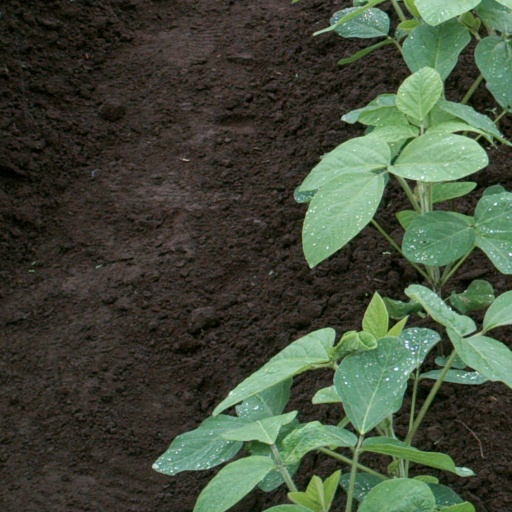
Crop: soybean